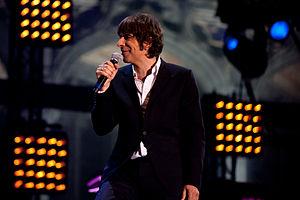
La Communauté française de Belgique, ou Fédération Wallonie-Bruxelles dans ses communications depuis le 25 mai 2011, est l'une des trois communautés fédérées de la Belgique. Elle exerce ses compétences sur le territoire de la région de langue française et de la région bilingue de Bruxelles-Capitale.